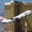
Label: airplane